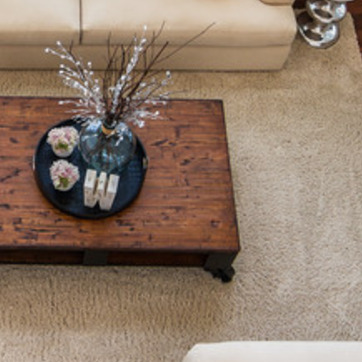
Material: wood